Triple Trouble (1950 film)

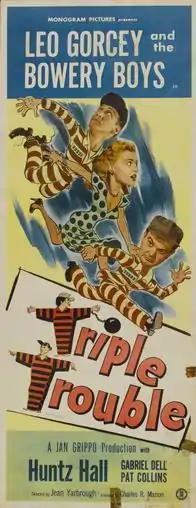

Triple Trouble is a 1950 comedy film directed by Jean Yarbrough and starring The Bowery Boys. The film was released on August 13, 1950, by Monogram Pictures, and is the 19th film in the series.